Ely Urban District

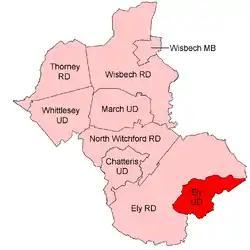
Position within Isle of Ely

During the Second World War, the responsibility for running fire brigades passed from district councils to the National Fire Service, and a new fire station for the city was built on Egremont Street. After the war, the council converted the old fire station at 6 Lynn Road to become its offices and meeting place.